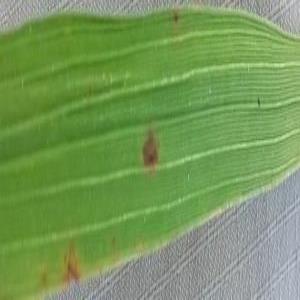
Disease: Brownspot